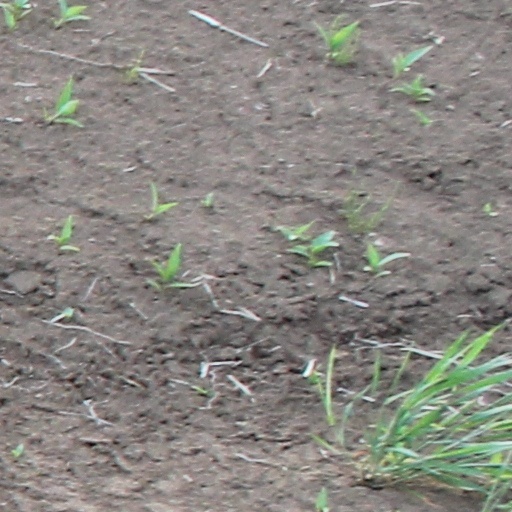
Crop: wheat